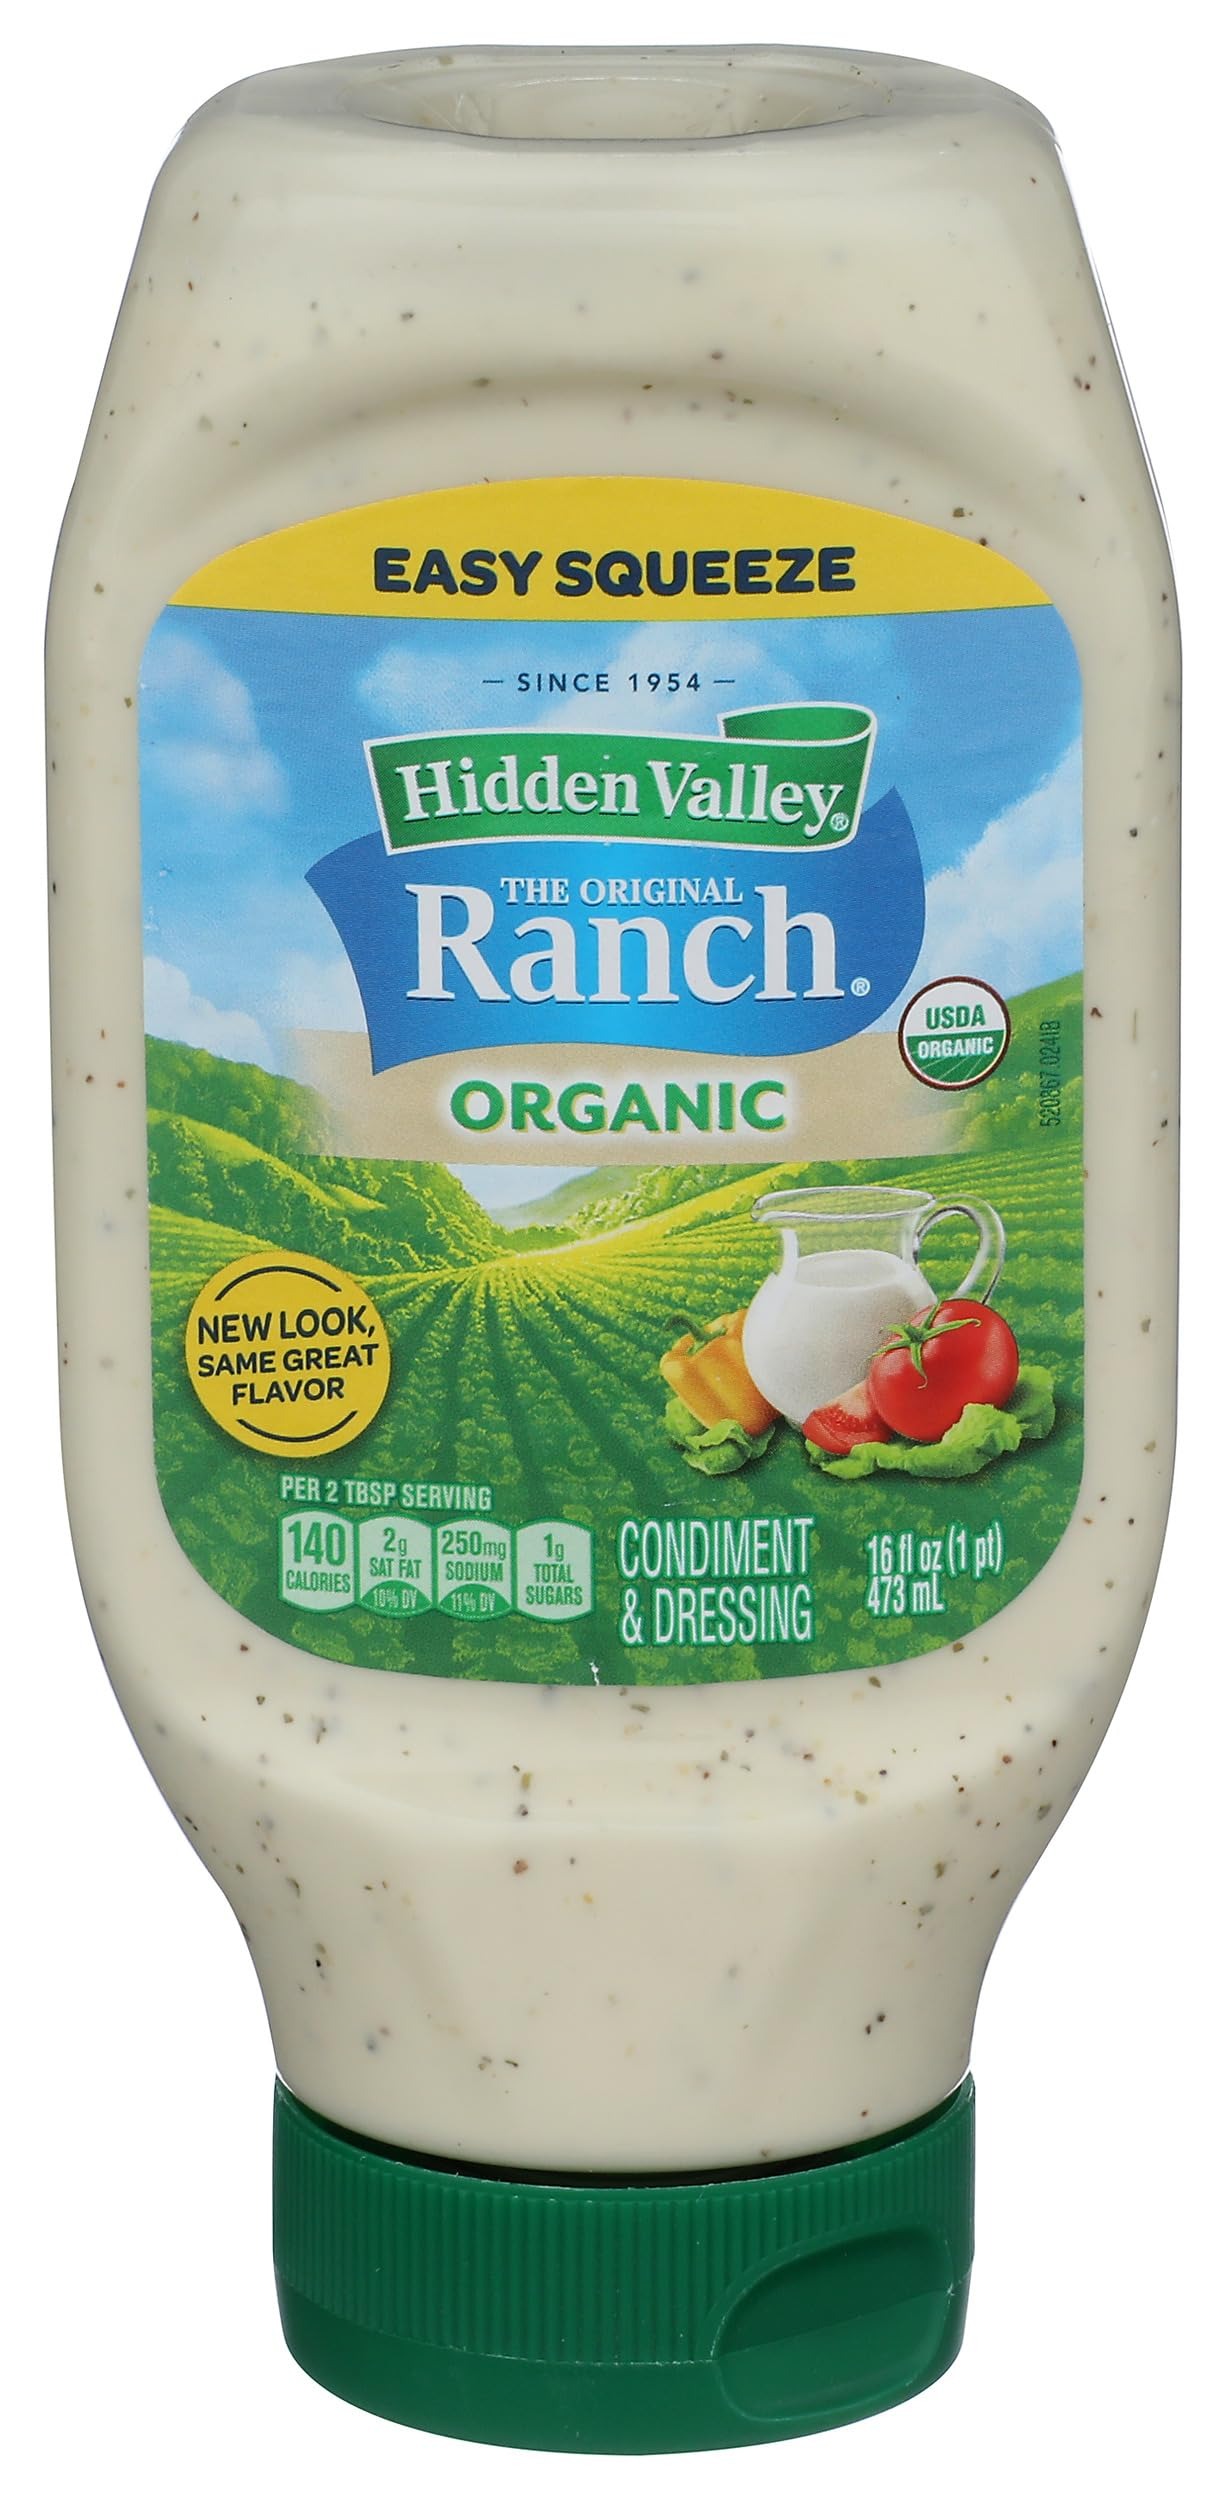
Item Name: Hidden Valley Original Ranch Organic Salad Dressing & Topping, Gluten Free - 16 Ounce Bottle (Package May Vary)
Bullet Point: Allergen Information: Dairy
Value: 16.0
Unit: Fl Oz

Price: 4.91